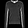
Label: Pullover